Callinectes sapidus

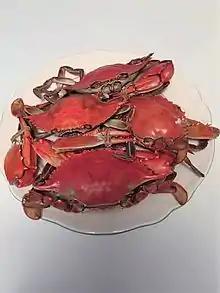
Cooked blue crabs

Mating and spawning are distinct events in blue crab reproduction. Males may mate several times and undergo no major changes in morphology during the process. Female blue crabs mate only once in their lifetimes during their pubertal, or terminal, molt. During this transition, the abdomen changes from a triangular to a semicircular shape. Mating in blue crab is a complex process that requires precise timing of mating at the time of the female's terminal molt. It generally occurs during the warmest months of the year. Prepubertal females migrate to the upper reaches of estuaries, where males typically reside as adults. To ensure that a male can mate, he actively seeks a receptive female and guards her for up to seven days until she molts, when insemination occurs. Crabs compete with other individuals before, during, and after insemination, so mate guarding is very important for reproductive success. After mating, a male must continue to guard the female until her shell has hardened. Inseminated females retain spermatophores for up to one year, which they use for multiple spawnings in high salinity water. During spawning, a female extrudes fertilized eggs onto her swimmerets and carries them in a large egg mass, or sponge, while they develop. Females migrate to the mouth of the estuary to release the larvae, the timing of which is believed to be influenced by light, tide, and lunar cycles. Blue crabs have high fecundity; females may produce up to 2 million eggs per brood.